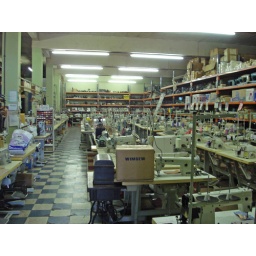
The ground floor machine room, a la Corrie, beneath the London Sewing Machine Museum